Nobody Saves the World

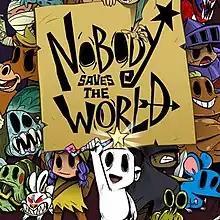

Nobody Saves the World is an action role-playing dungeon crawling video game developed and published by DrinkBox Studios. The game was released for Microsoft Windows, Xbox One and Xbox Series X/S in January 2022, which was followed by ports on Nintendo Switch, PlayStation 4 and PlayStation 5 in April 2022.